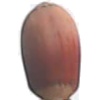
Label: Hazelnut 1